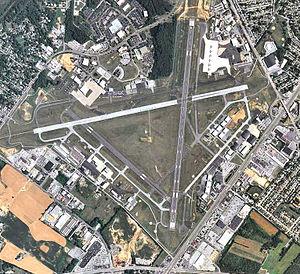
L'aéroport du comté de New Castle, est un aéroport domestique desservant la ville de Wilmington, ville située dans le comté de New Castle, État du Delaware, aux États-Unis.